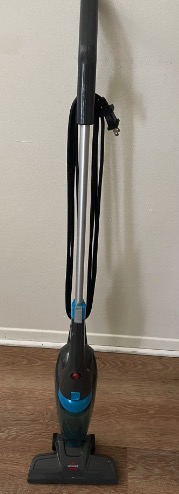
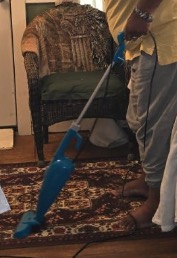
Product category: items_vacuum
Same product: no